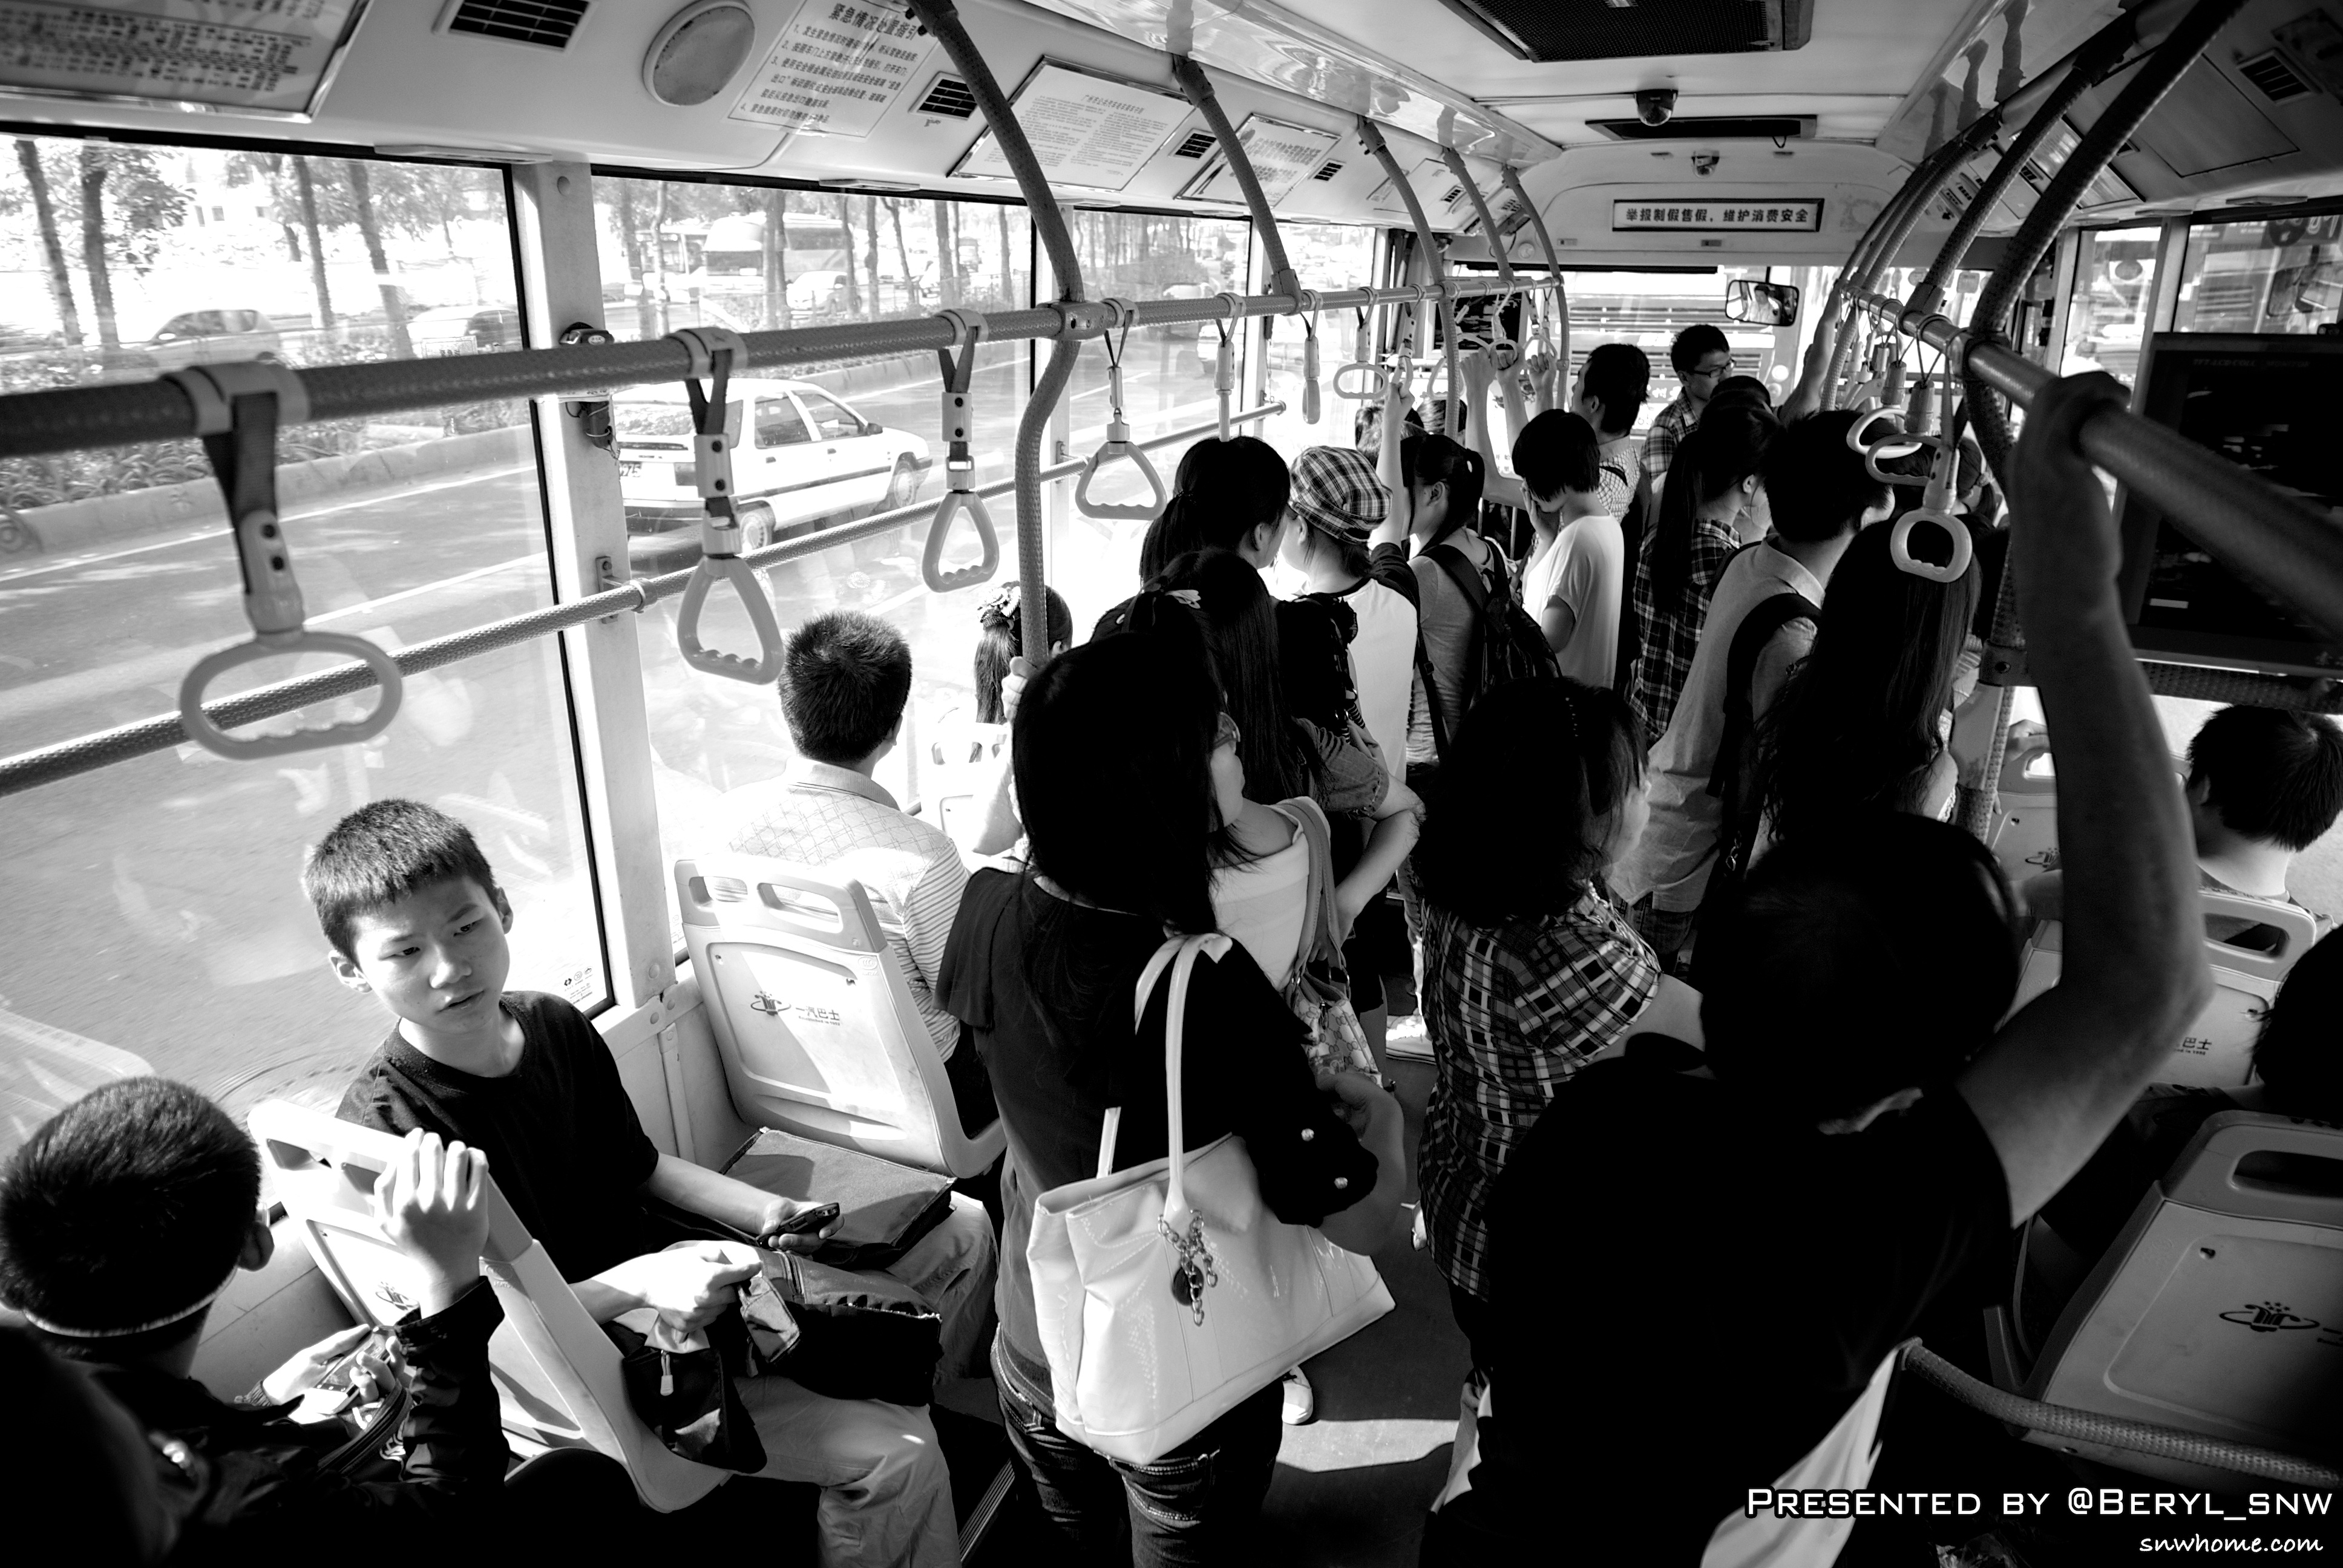
creative, music, black and white, sky, girl, photography, boy, crowd, model, vehicle, student, black, monochrome, outdoors, girls, boys, university, canton, china, guangzhou, monochrome photography, social group